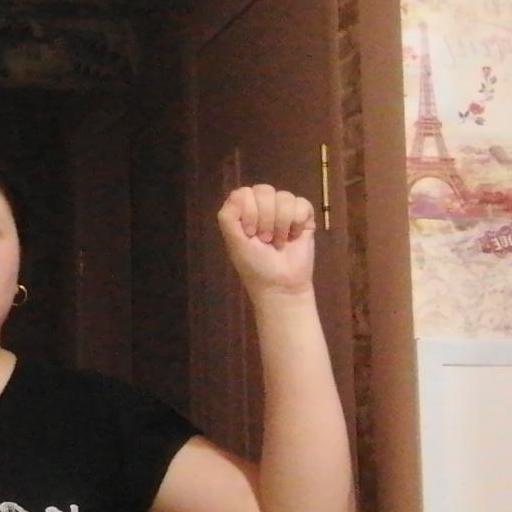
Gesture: fist